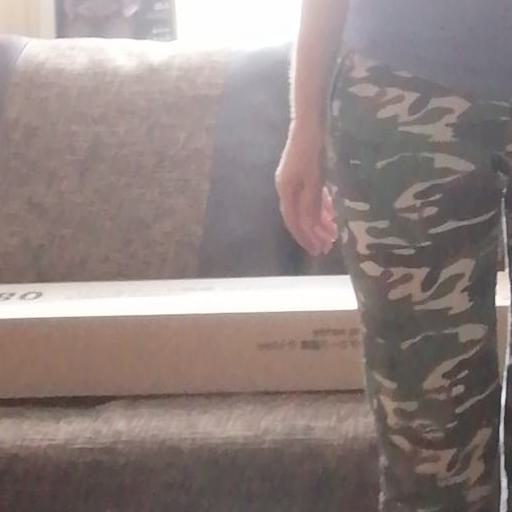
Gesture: no_gesture